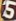
Number: 5